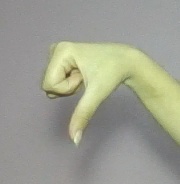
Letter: waw